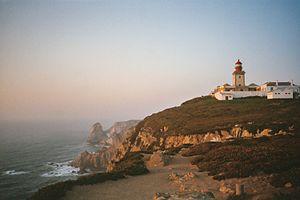
Le Cabo da Roca est le point le plus occidental du continent européen. Il est situé au Portugal, dans le district de Lisbonne dans la municipalité de Sintra, à 42 km à l'ouest de la capitale portugaise. Ses falaises s'élèvent à environ 140 mètres au-dessus de l'océan Atlantique.